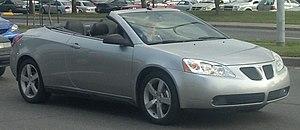
La Pontiac G6 est le nom d'une berline, d'un coupé et d'un coupé-cabriolet qui représentent le cœur de la gamme Pontiac en Amérique du Nord. Elle fut lancée en septembre 2004 pour l'année-modèle 2005, tout d'abord en berline, puis en 2005 en version coupé et cabriolet. Elles remplacent les Grand Am, dont le dernier renouvellement date de 1998, et sont vendues exclusivement en Amérique du Nord.